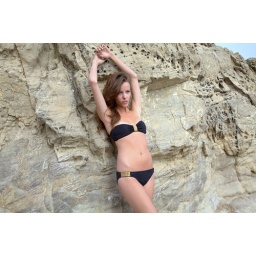
Photoshoot of a bikini swimsuit model goddess. Thin brunette in a black bikini! Long brown hair on a windy day.